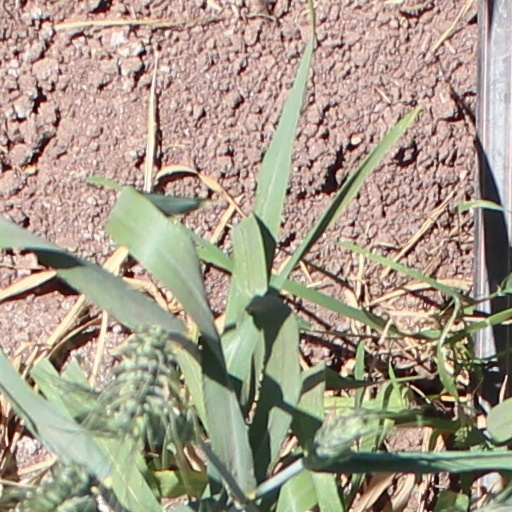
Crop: wheat